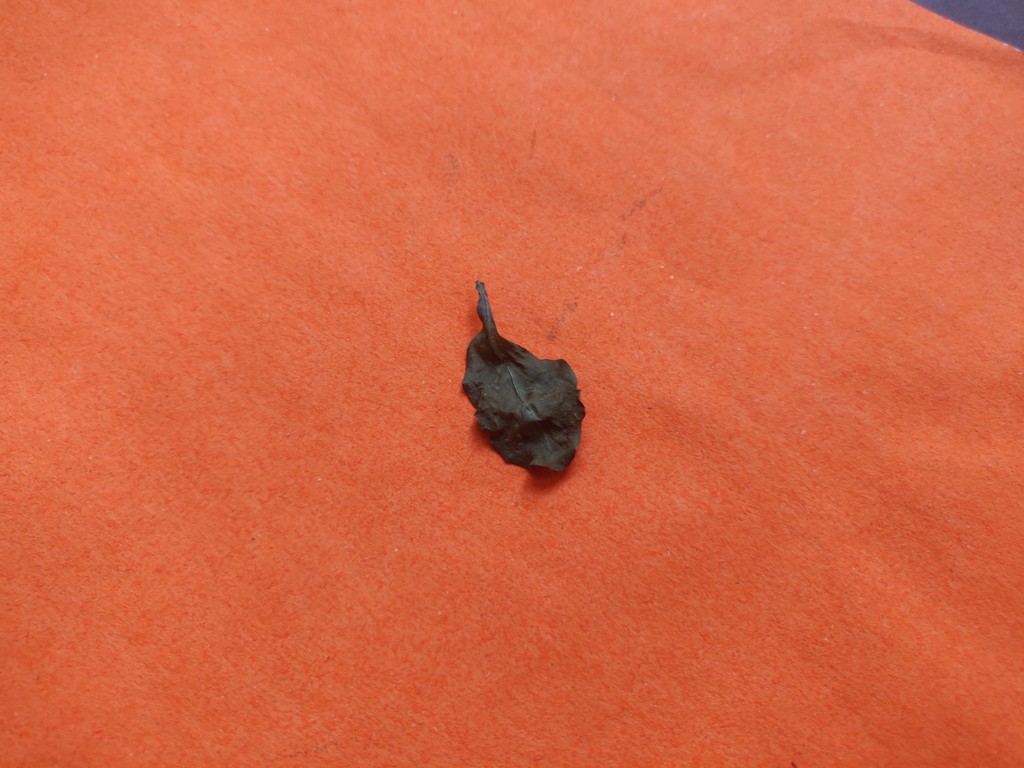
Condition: Dried
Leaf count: single
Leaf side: unknown